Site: brandenburg
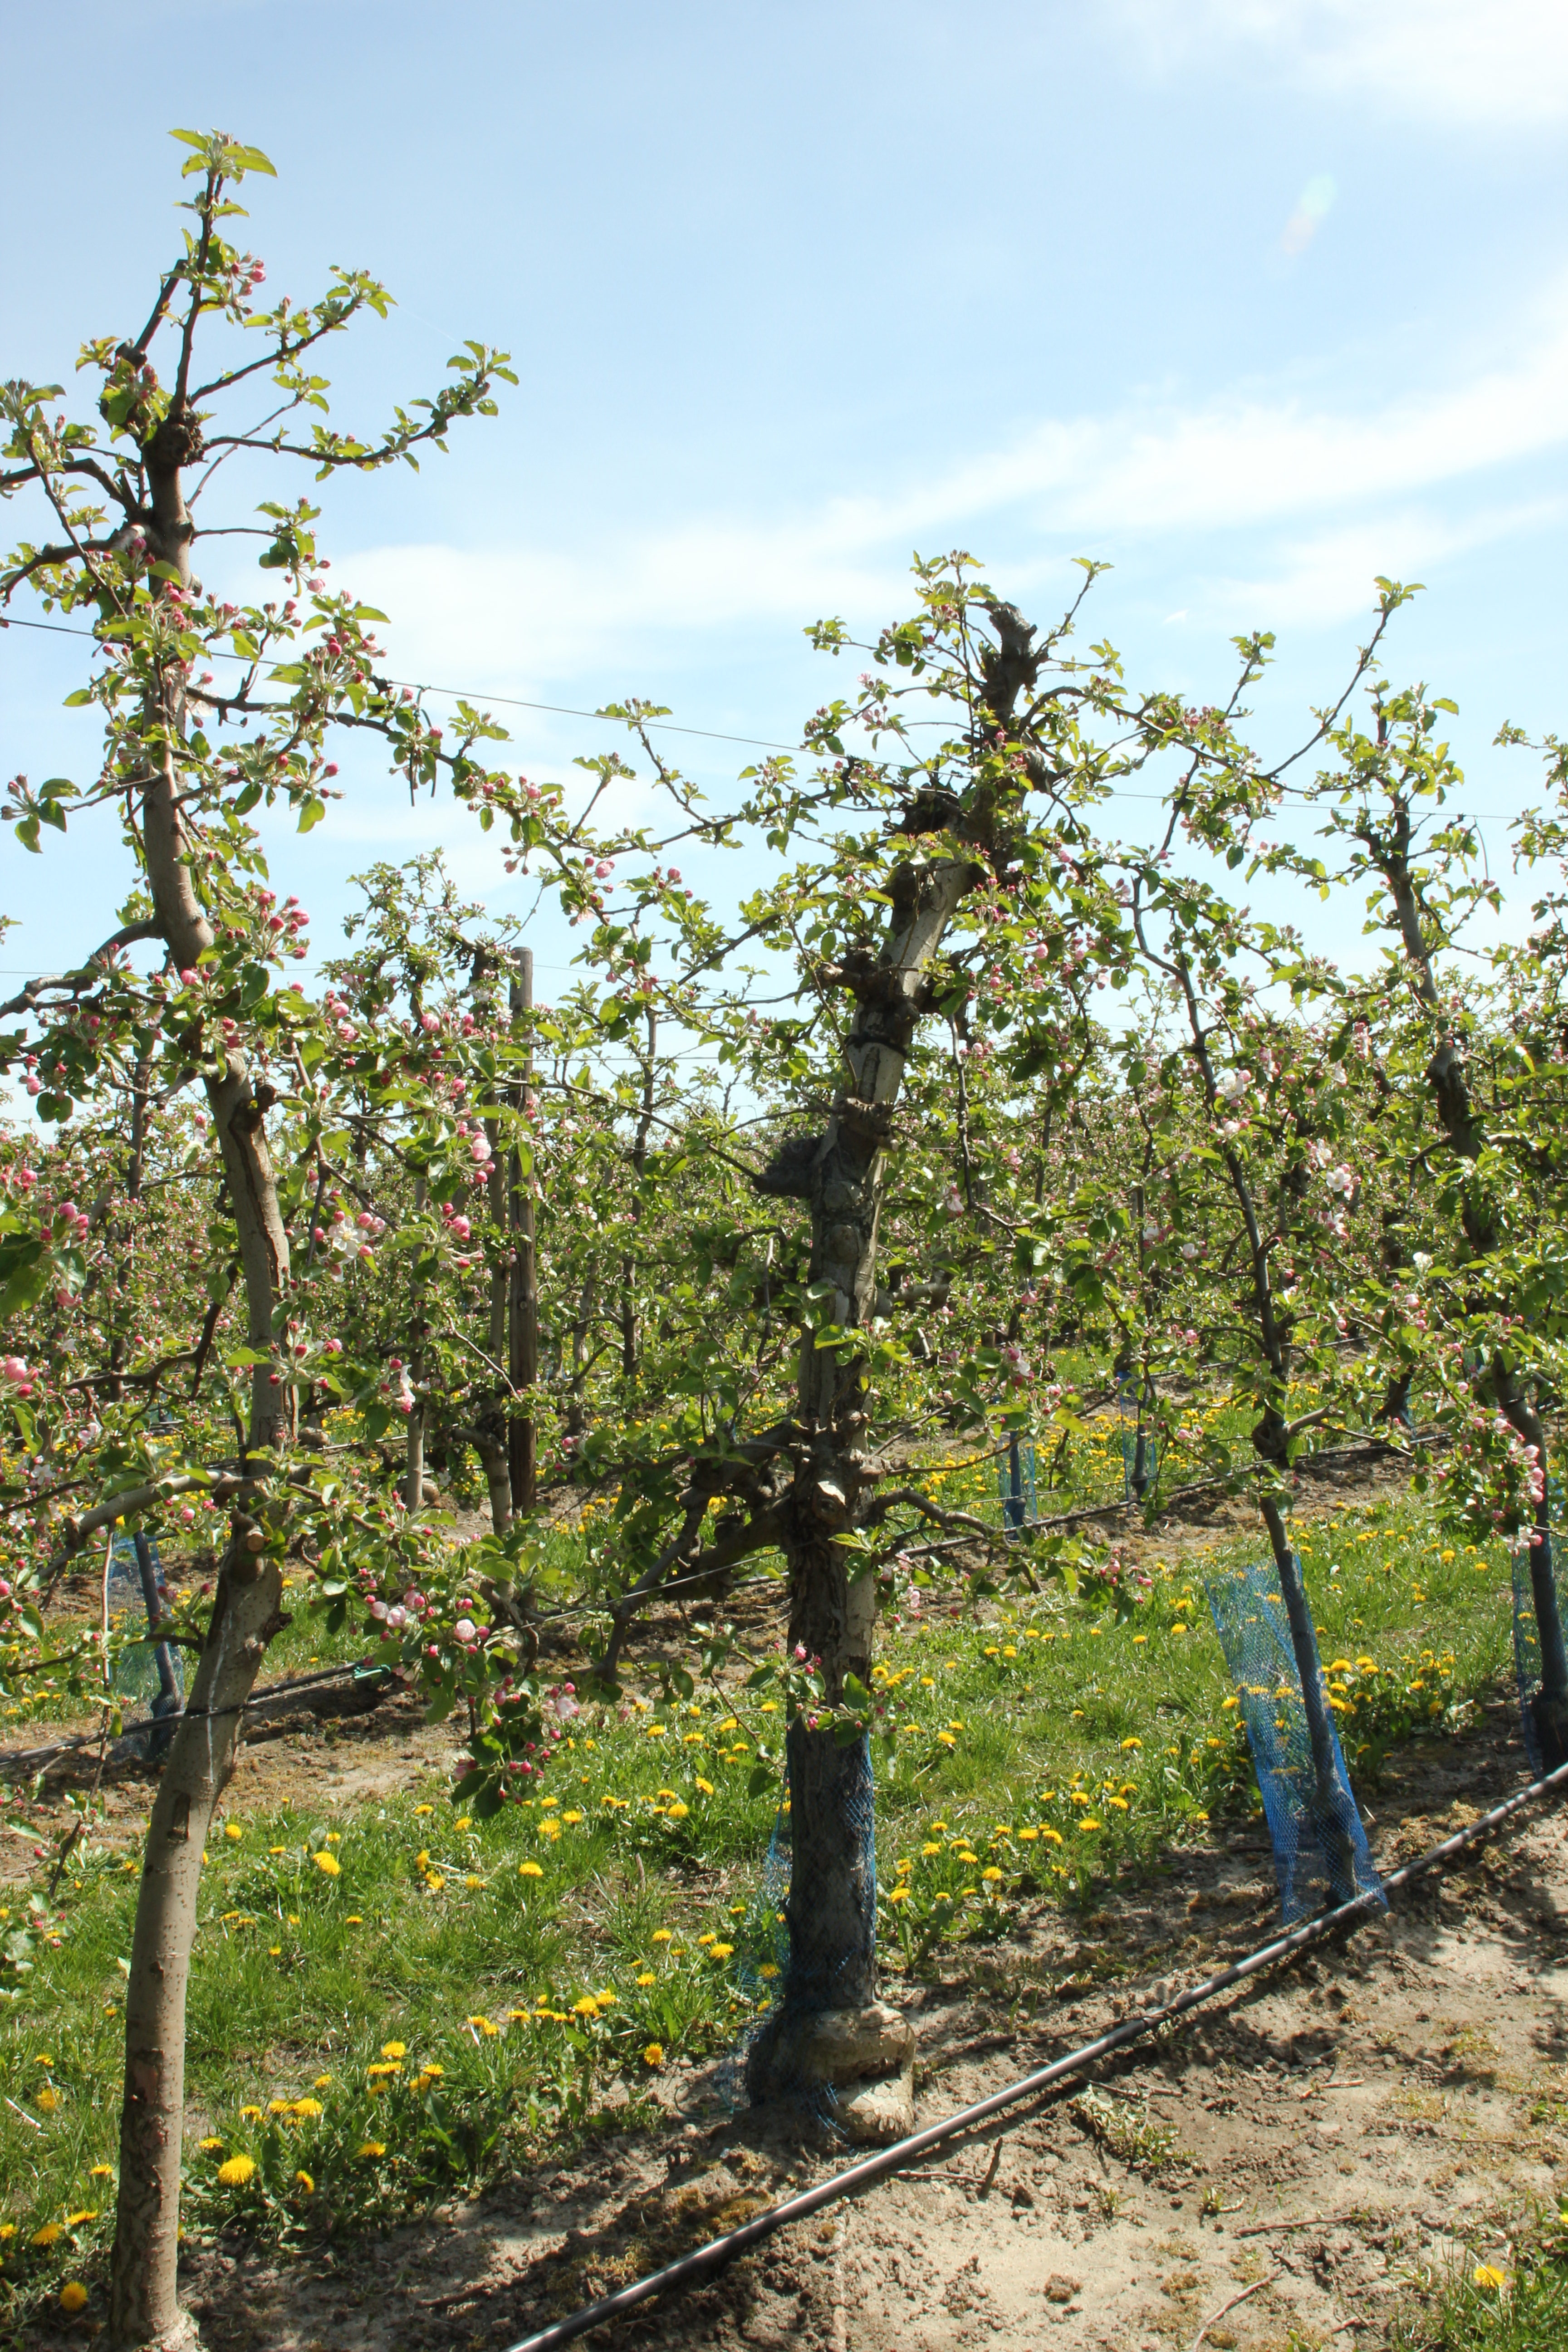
Growth stage (BBCH 57): Inflorescence emergence